Gallic Wars

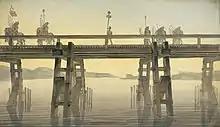
Caesar's Rhine Bridge, by John Soane (1814)

During the Venetic campaign, Caesar's subordinates had been busy pacifying Normandy and Aquitania. A coalition of Lexovii, Coriosolites, and Venelli charged Sabinus while he was entrenched atop a hill. This was a poor tactical move by the tribes. By the time they had reached the top, they were exhausted, and Sabinus defeated them with ease. The tribes consequently surrendered, yielding up all of Normandy to the Romans. Crassus did not have such an easy time in facing the Aquitania. With only one legion and some cavalry, he was outnumbered. He raised additional forces from Provence and marched south to what is now the border of modern Spain and France. Along the way, he fought off the Sotiates, who attacked while the Romans were marching. Defeating the Vocates and Tarusates proved a tougher task. Having allied with the rebel Roman general Quintus Sertorius during his uprising in 70 BC, these tribes were well versed in Roman combat, and had learned guerilla tactics from the war. They avoided frontal battle and harassed supply lines and the marching Romans. Crassus realized he would have to force battle and located the Gallic encampment of some 50,000. However, they had only fortified the front of the camp, and Crassus simply circled it and attacked the rear. Taken by surprise, the Gauls attempted to flee. However, Crassus' cavalry pursued them. According to Crassus, only 12,000 survived the overwhelming Roman victory. The tribes surrendered, and Rome now controlled most of southwest Gaul.